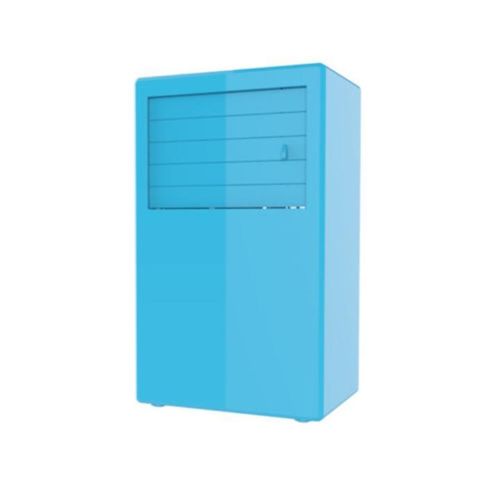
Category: fan